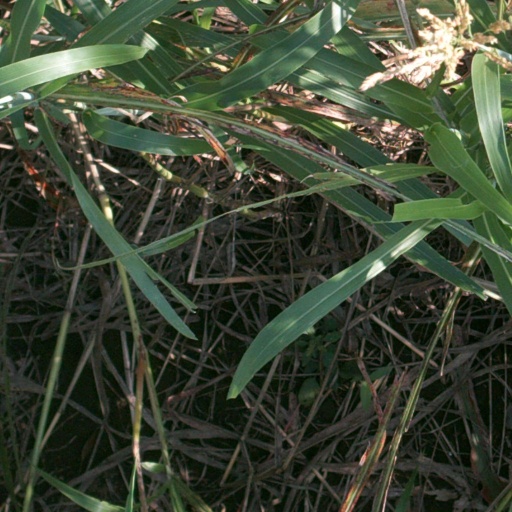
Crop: sorghum